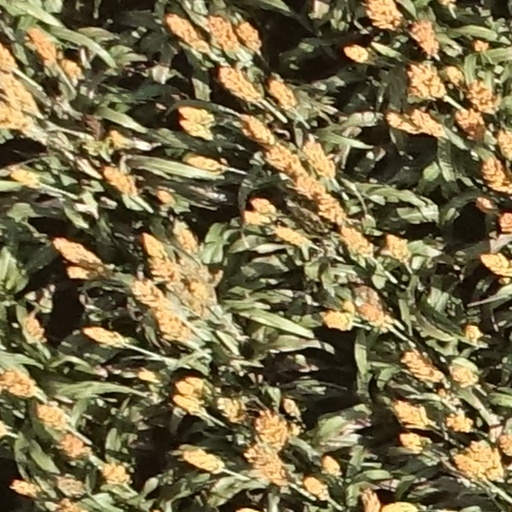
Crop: sorghum